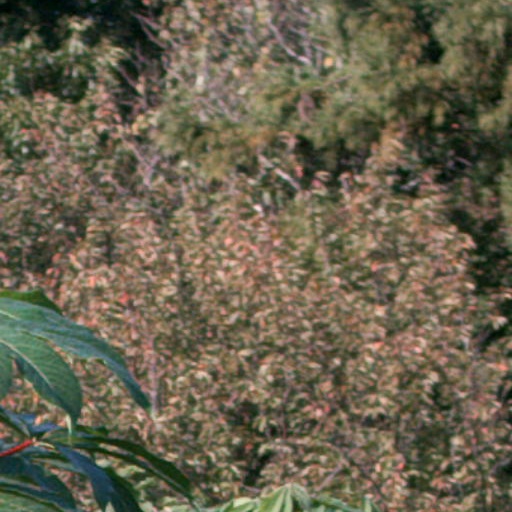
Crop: cassava